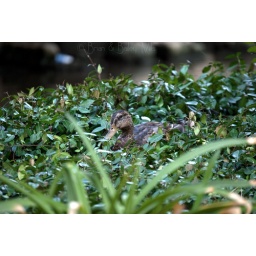
This duck hopped up onto the bank, and almost fell back into the river in the process.